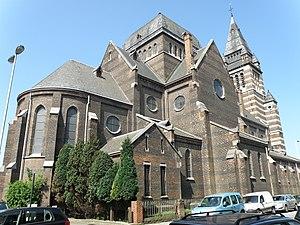
Anvers, Belgique. Église paroissiale Saint-François-d’Assise, située Bredabaan (route de Breda) à Merksem (banlieue nord-est d’Anvers), de style éclectique teinté de néo-byzantin. Architecte